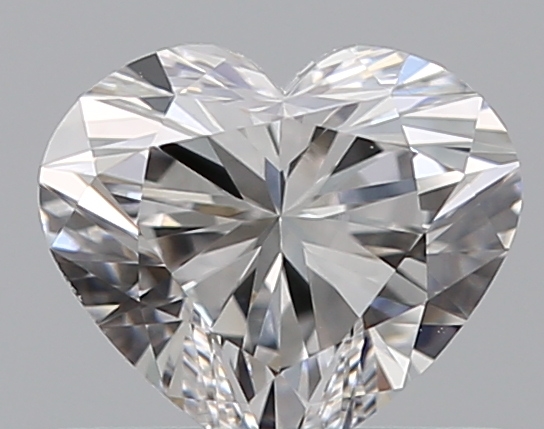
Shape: heart
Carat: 0.5
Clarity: VS1
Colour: E
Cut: EX
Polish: EX
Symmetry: VG
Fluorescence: N
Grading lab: GIA
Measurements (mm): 4.88 x 5.52 x 3.25